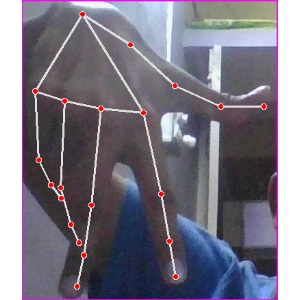
अक्षर: ग